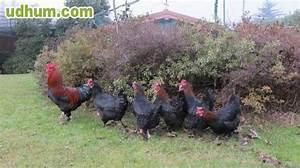
chicken